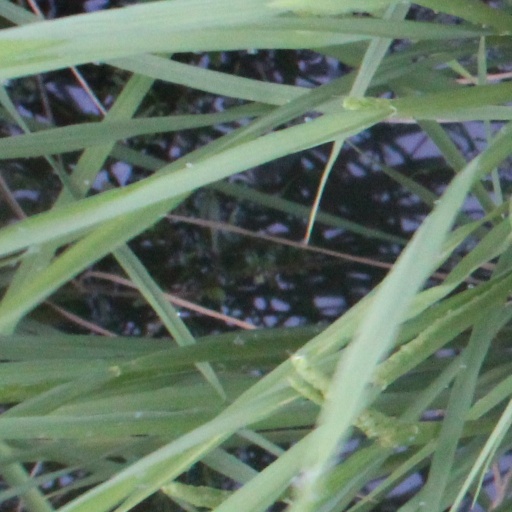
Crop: rice